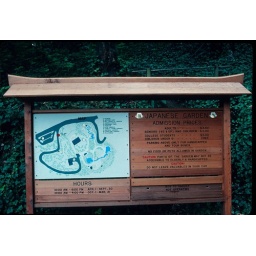
Garden sign near bus stop